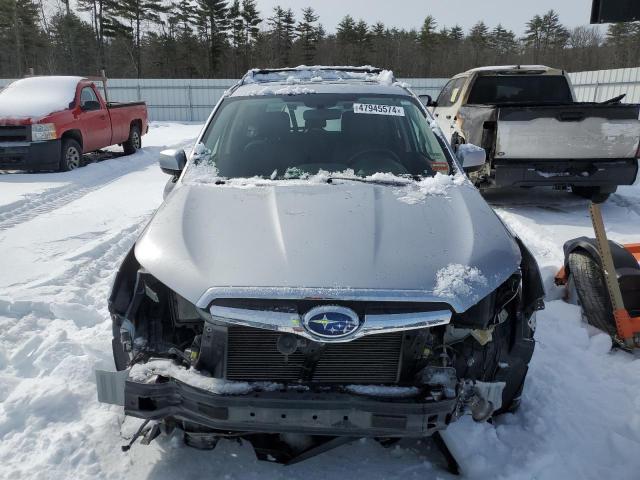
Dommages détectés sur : pare-choc avant, feu avant droit, feu avant gauche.
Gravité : majeur